Mexico–United States international park

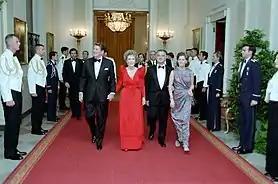
Reagan and de la Madrid Hurtado, with their wives, in Washington in 1983

Development of the Big Bend region began in 1933 when the Chamber of Commerce in Alpine, Texas commissioned a landscape architect to design an international park for the Big Bend region. Two years later, a U.S. Senator from Texas wrote to U.S. President Roosevelt proposing an international park overlapping the U.S.–Mexico border in this area, prompting the U.S. and Mexico to form a commission establishing Big Bend International Park. It was not until June 1944 that Big Bend National Park came into being. That same month, U.S. President F. D. Roosevelt wrote to Mexican President Manuel Ávila Camacho expressing a desire for the area on both sides of the Rio Grande to form one great international park. He wrote,